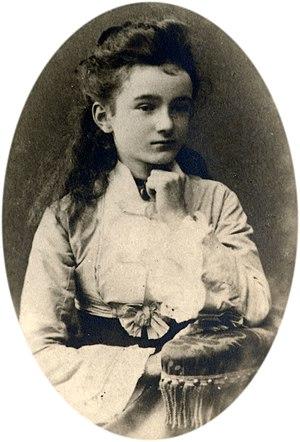
Marie-Félix Blanc
Marie-Félix Blanc, princesse Bonaparte, est née le 22 décembre 1859 à Paris et morte le 1ᵉʳ août 1882 à Saint-Cloud, en France. Épouse de Roland Bonaparte, elle est l'une des héritières du richissime François Blanc, fondateur du casino de Monte-Carlo et de la Société des bains de mer de Monaco. Elle est également la mère de la princesse et psychanalyste Marie Bonaparte.
Marie Bonaparte, princesse Bonaparte, puis, par son mariage, princesse de Grèce et de Danemark, est née le 2 juillet 1882 à Saint-Cloud et morte le 21 septembre 1962 à Gassin, en France. Arrière-petite-fille de Lucien Bonaparte et épouse du prince Georges de Grèce, c'est une femme de lettres, une mécène et une psychanalyste disciple de Sigmund Freud, dont elle a contribué à diffuser le travail en France et en Grèce.
Le quartier de Bouviers, ancien hameau, est situé à Guyancourt dans le département des Yvelines.